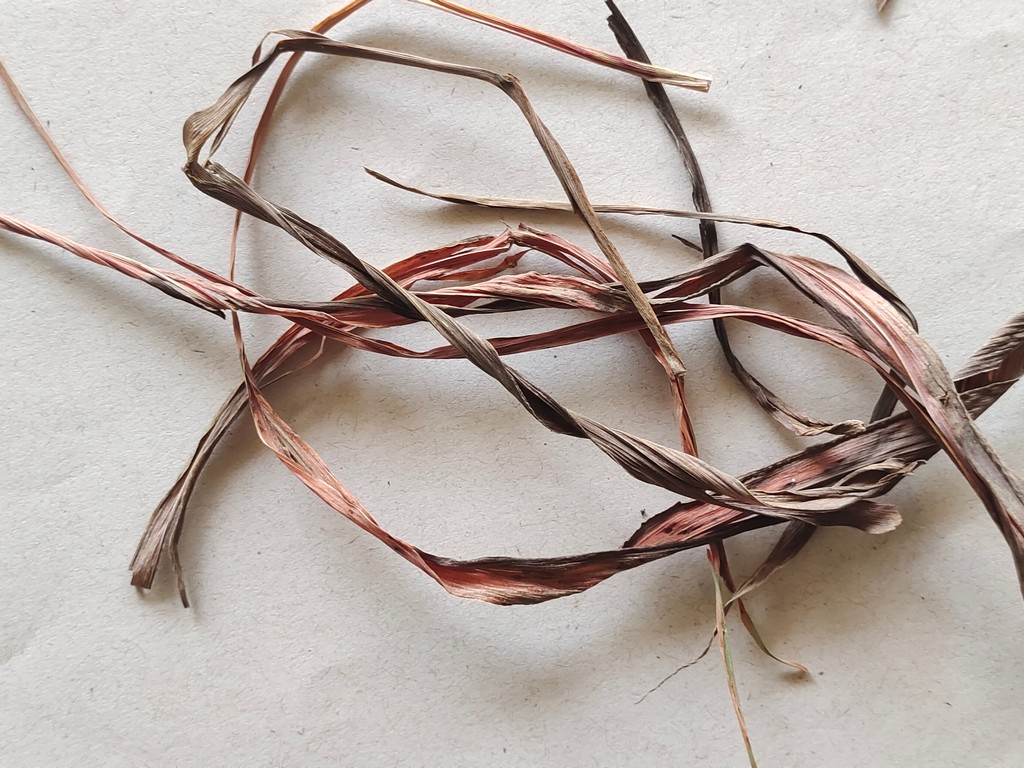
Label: Dried